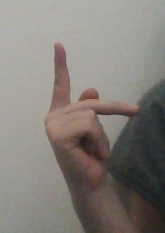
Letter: dha